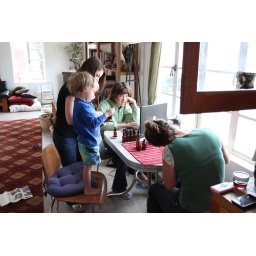
Headed over to a friends house to bottle some tinctures Kelly and her friend made to sell at a local Farmer's market.